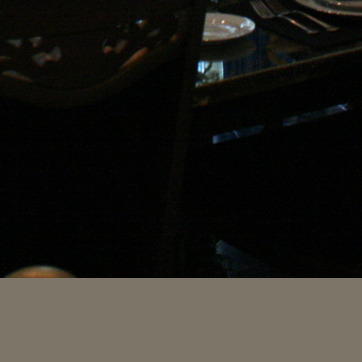
Material: wood